Samuel Segun Okoya

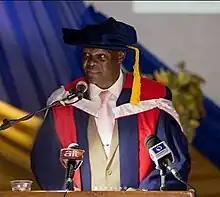

Samuel Segun Okoya (born 20 October 1958, in Zaria, Kaduna State, Nigeria) is an academic in applied mathematics at Obafemi Awolowo University. He is the editor-in-chief of the "Journal" and "Notices" of the Nigerian Mathematical Society and the First Occupier of Pastor E.A Adeboye Outstanding Professor of Mathematics (Endowed Professorial Chair) University of Lagos. He is the alumnus to attain the position of professor and head of the Mathematics Department at Obafemi Awolowo University.